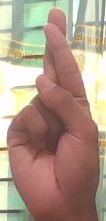
ASL sign: R